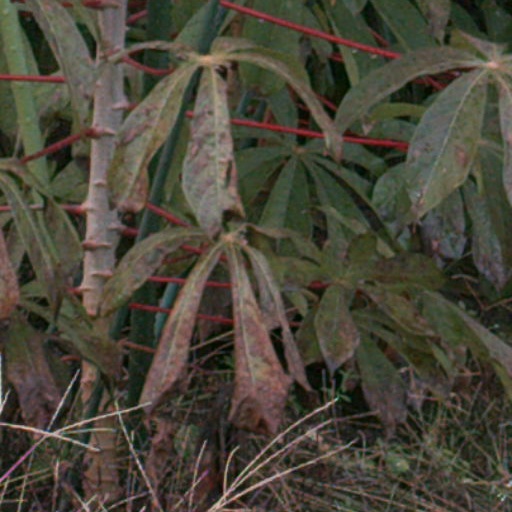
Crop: cassava